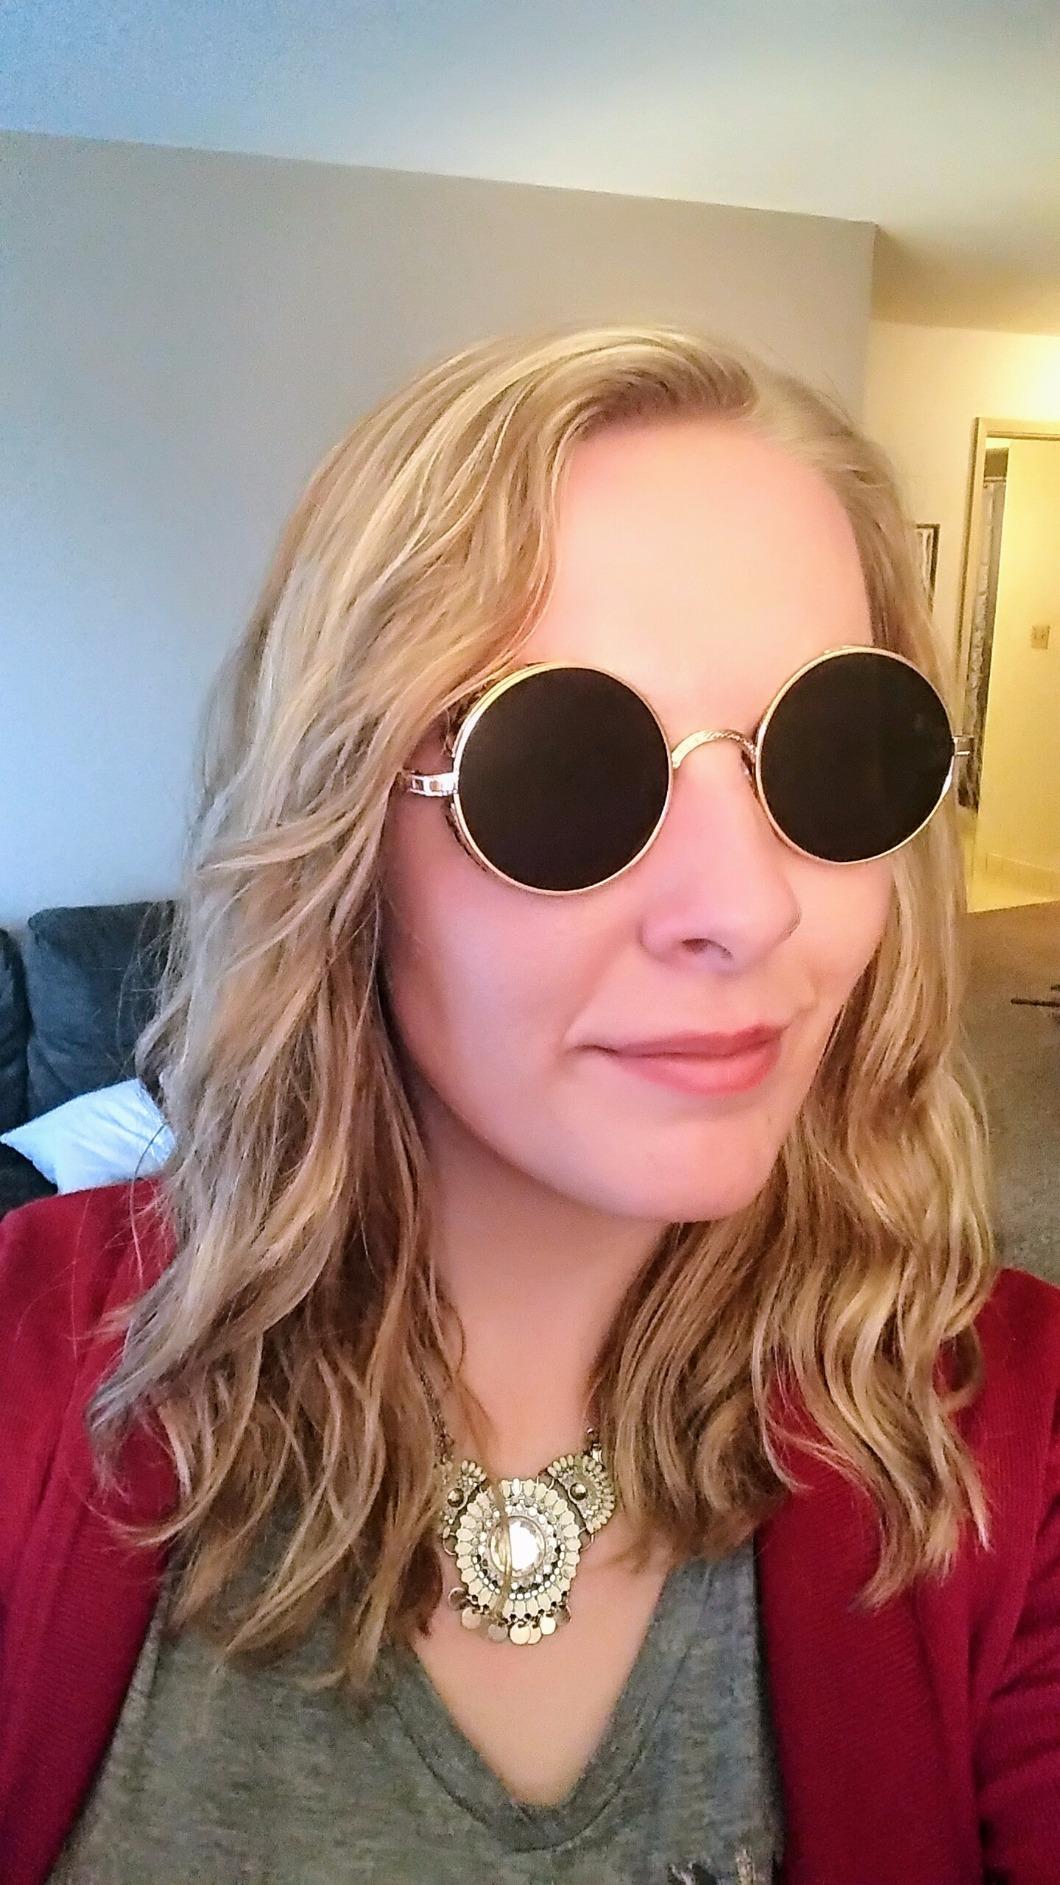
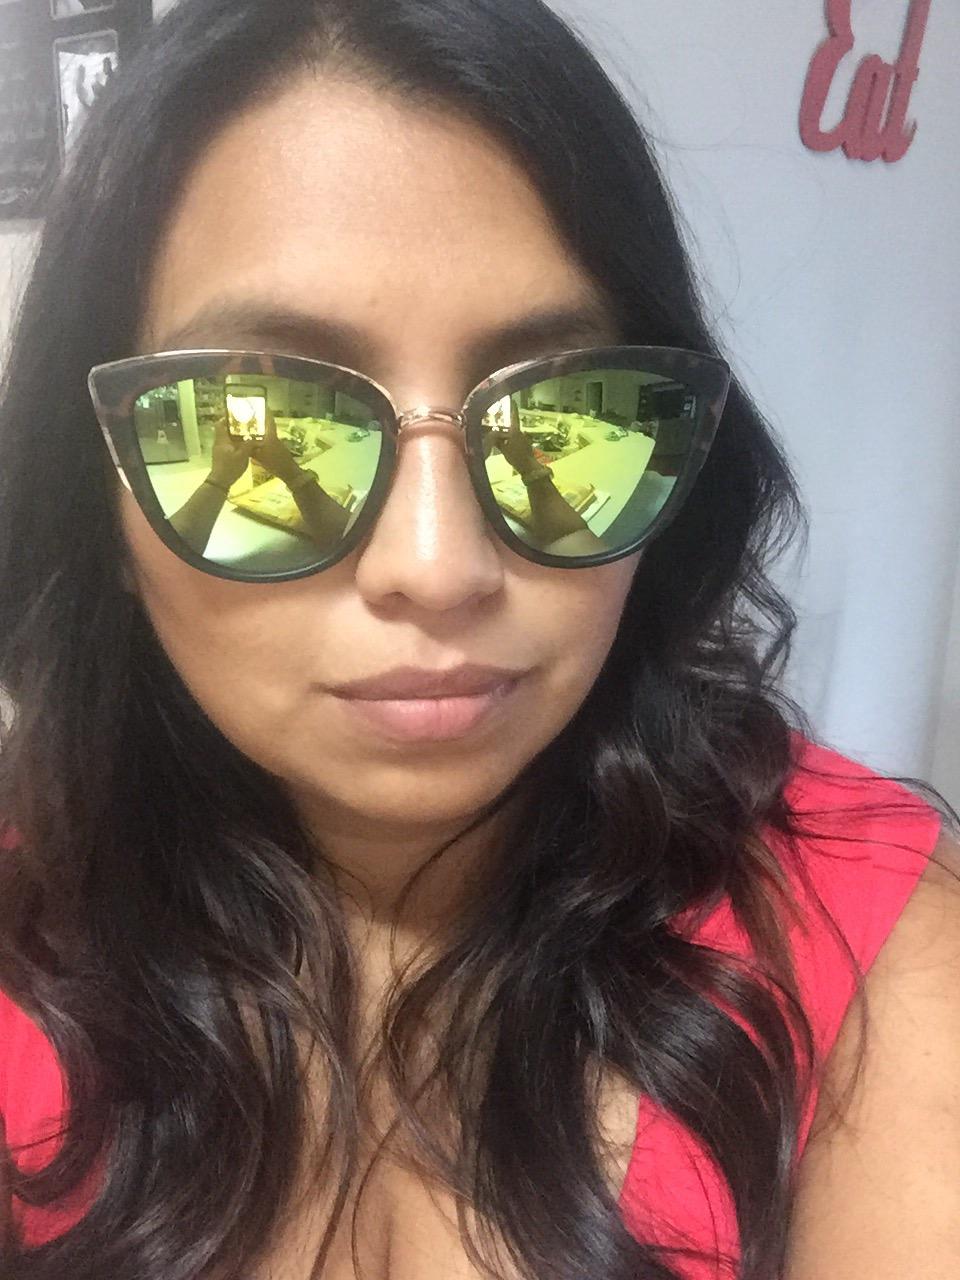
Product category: accessories_sunglasses
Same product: no